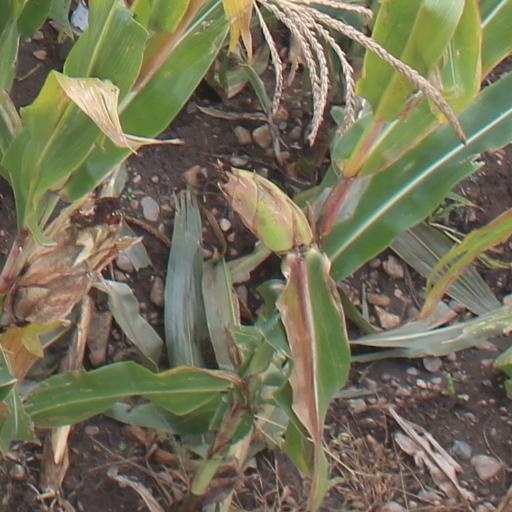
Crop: maize; corn